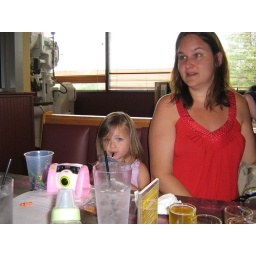
Also, check out Juggs606 in the red shirt there.